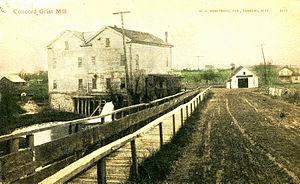
Concord est un village du comté de Jackson dans l'État du Michigan.